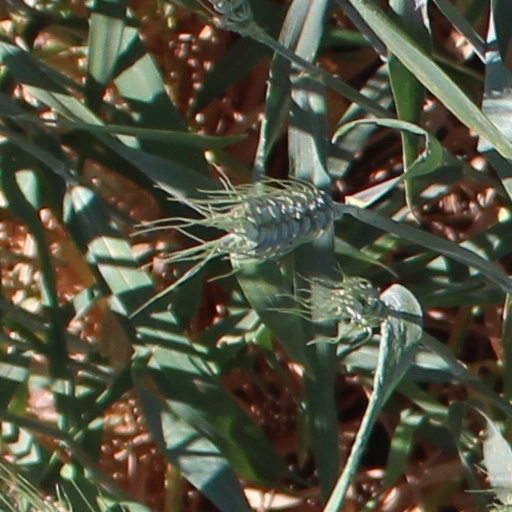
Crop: wheat